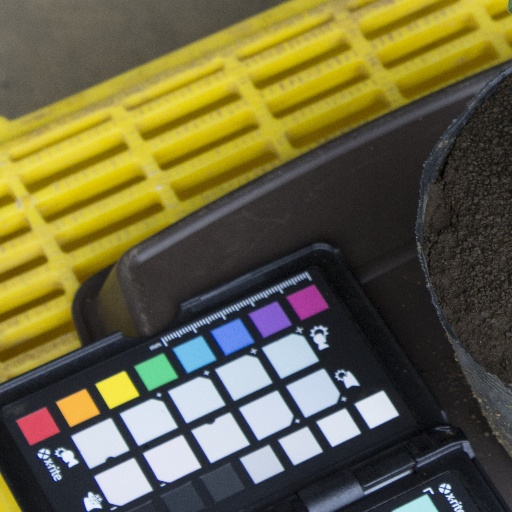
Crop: soybean